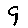
Label: 9